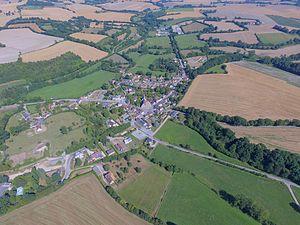
prise de vue aérienne de Coudray-au-Perche, Eure-et-Loir, France (été 2016).
Coudray-au-Perche est une commune française située dans le département d'Eure-et-Loir en région Centre-Val de Loire.